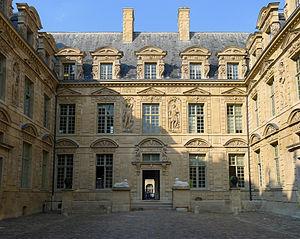
Hôtel de Sully (Classé) - Paris IV This building is indexed in the Base Mérimée, a database of architectural heritage maintained by the French Ministry of Culture,
L'hôtel de Sully est un hôtel particulier de style Louis XIII, situé dans le quartier du Marais, dans le 4ᵉ arrondissement de Paris, au 62 rue Saint-Antoine. Il accueille aujourd'hui le Centre des monuments nationaux.